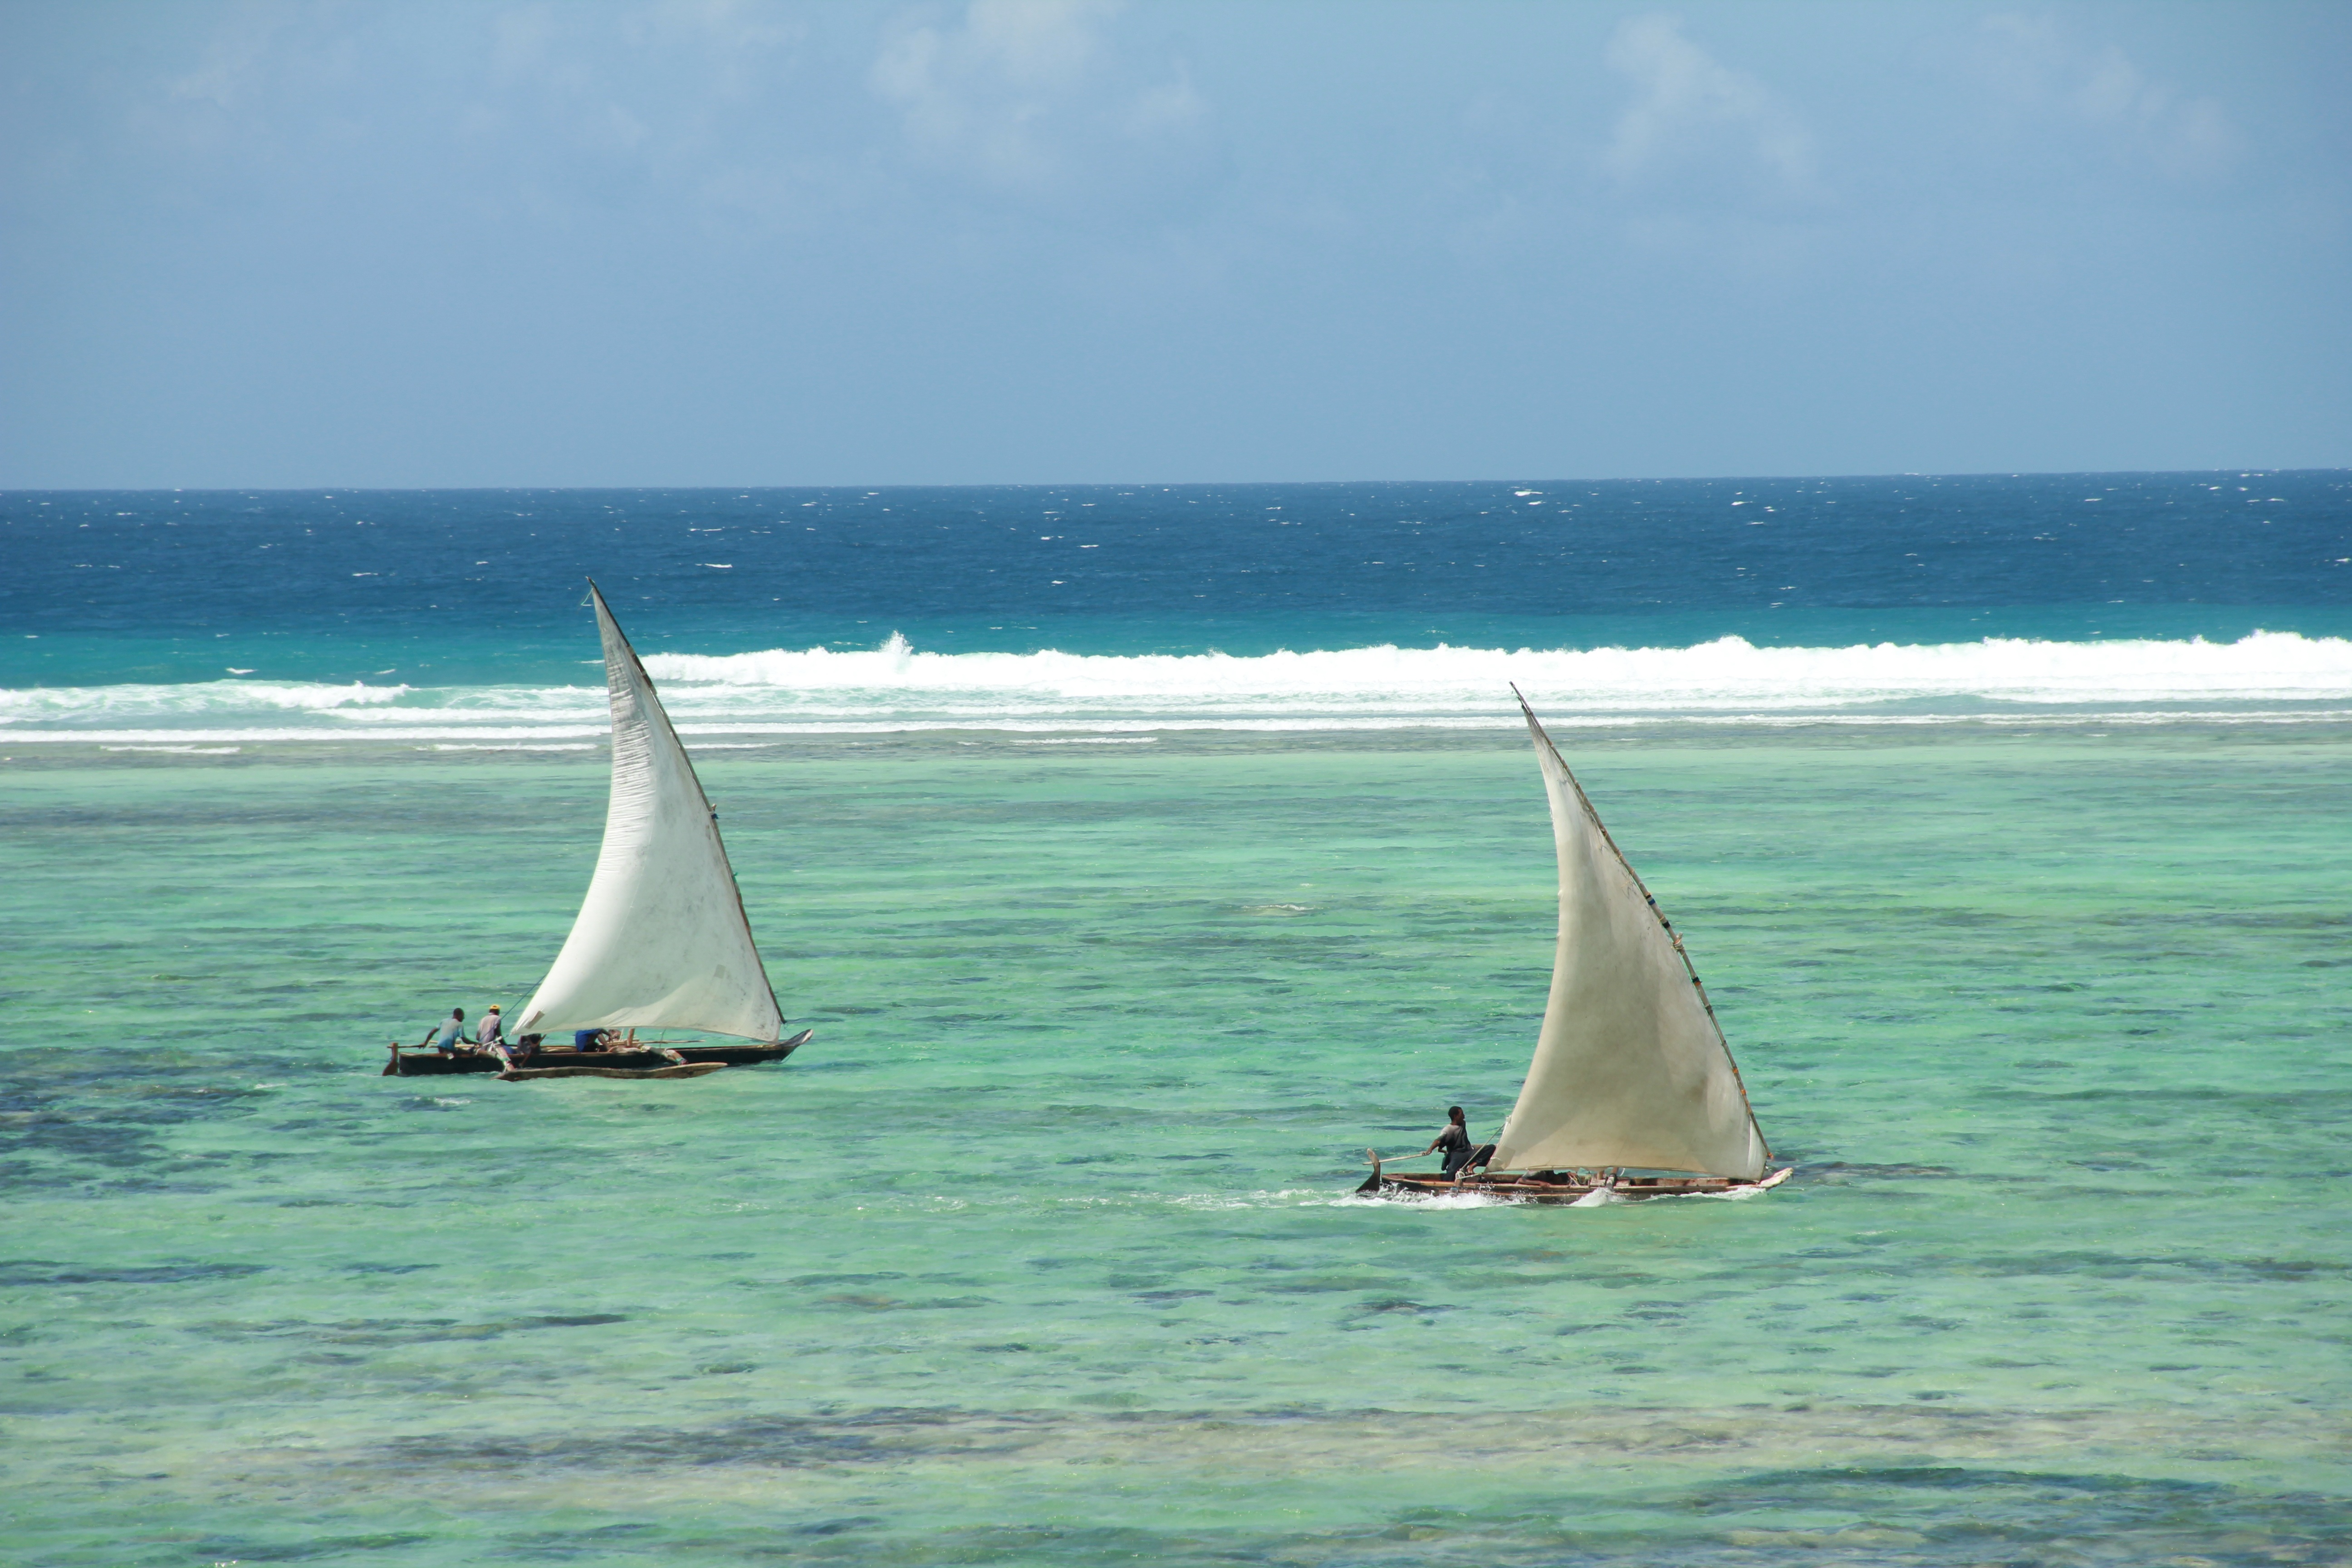
beach, sea, coast, water, ocean, boat, wind, travel, vehicle, paradise, tropical, fishing, sailing, holiday, bay, island, blue, tourism, sailboat, turquoise, sail, tanzania, zanzibar, exotic, watercraft, traditional, cape, sailing ship, wind wave